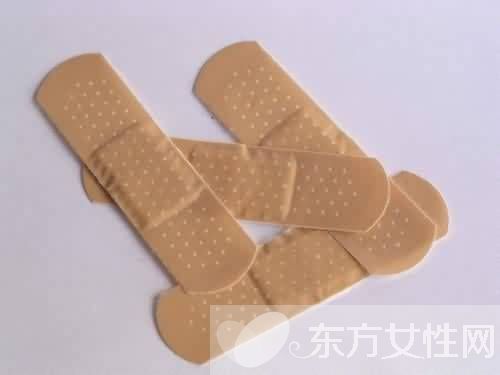
Label: trash